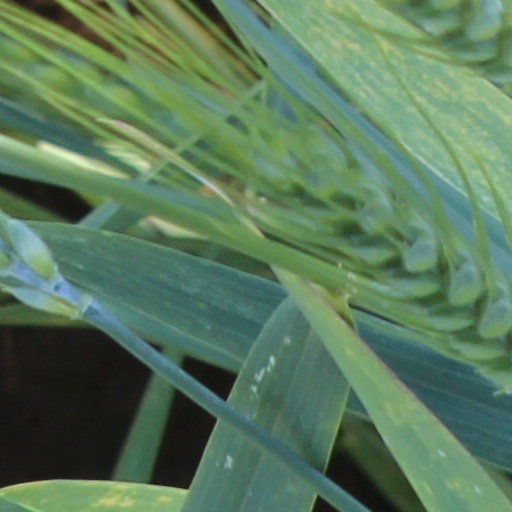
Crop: wheat